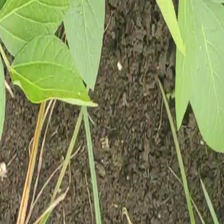
Weed species: Lavhala_(Cyperus_Rotundus)